Truman State University

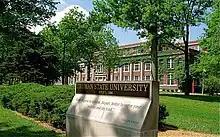
Truman State University entrance

The academic programs at Truman State University are organized within three schools: Arts and Humanities, Science and Mathematics, and Business and Professional Studies.